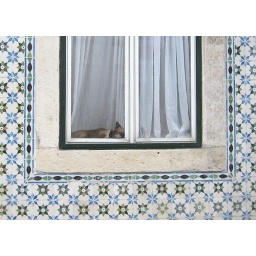
A dear siamese cat sleeping in a typical window of Lisbon. =^.^=